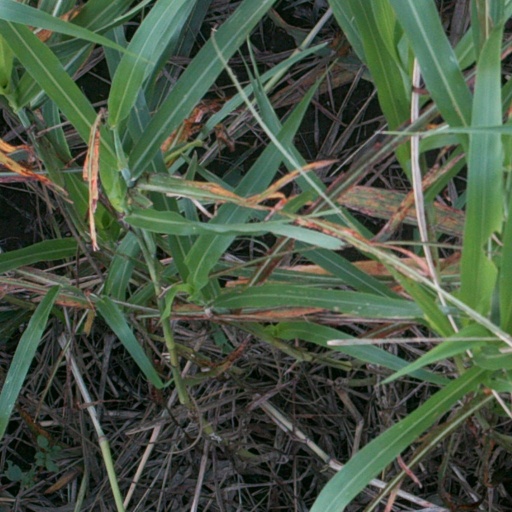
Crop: sorghum